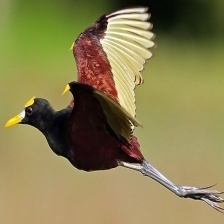
Species: NORTHERN JACANA
Scientific name: JACANA SPINOSA